Guayana Region, Venezuela

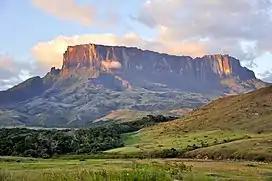
Kukenan Tepui at sunset

Among these formations are Roraima (2810 msnm), Kukenán (2680 masl), and the Auyantepui (2535 masl) all within El Parque Nacional De Canaima.